Ruskin School of Art

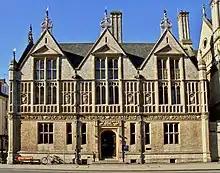
Ruskin School of Art

The Ruskin School of Art is the Department of Fine Art at the University of Oxford, England. It is part of Oxford's Humanities Division.